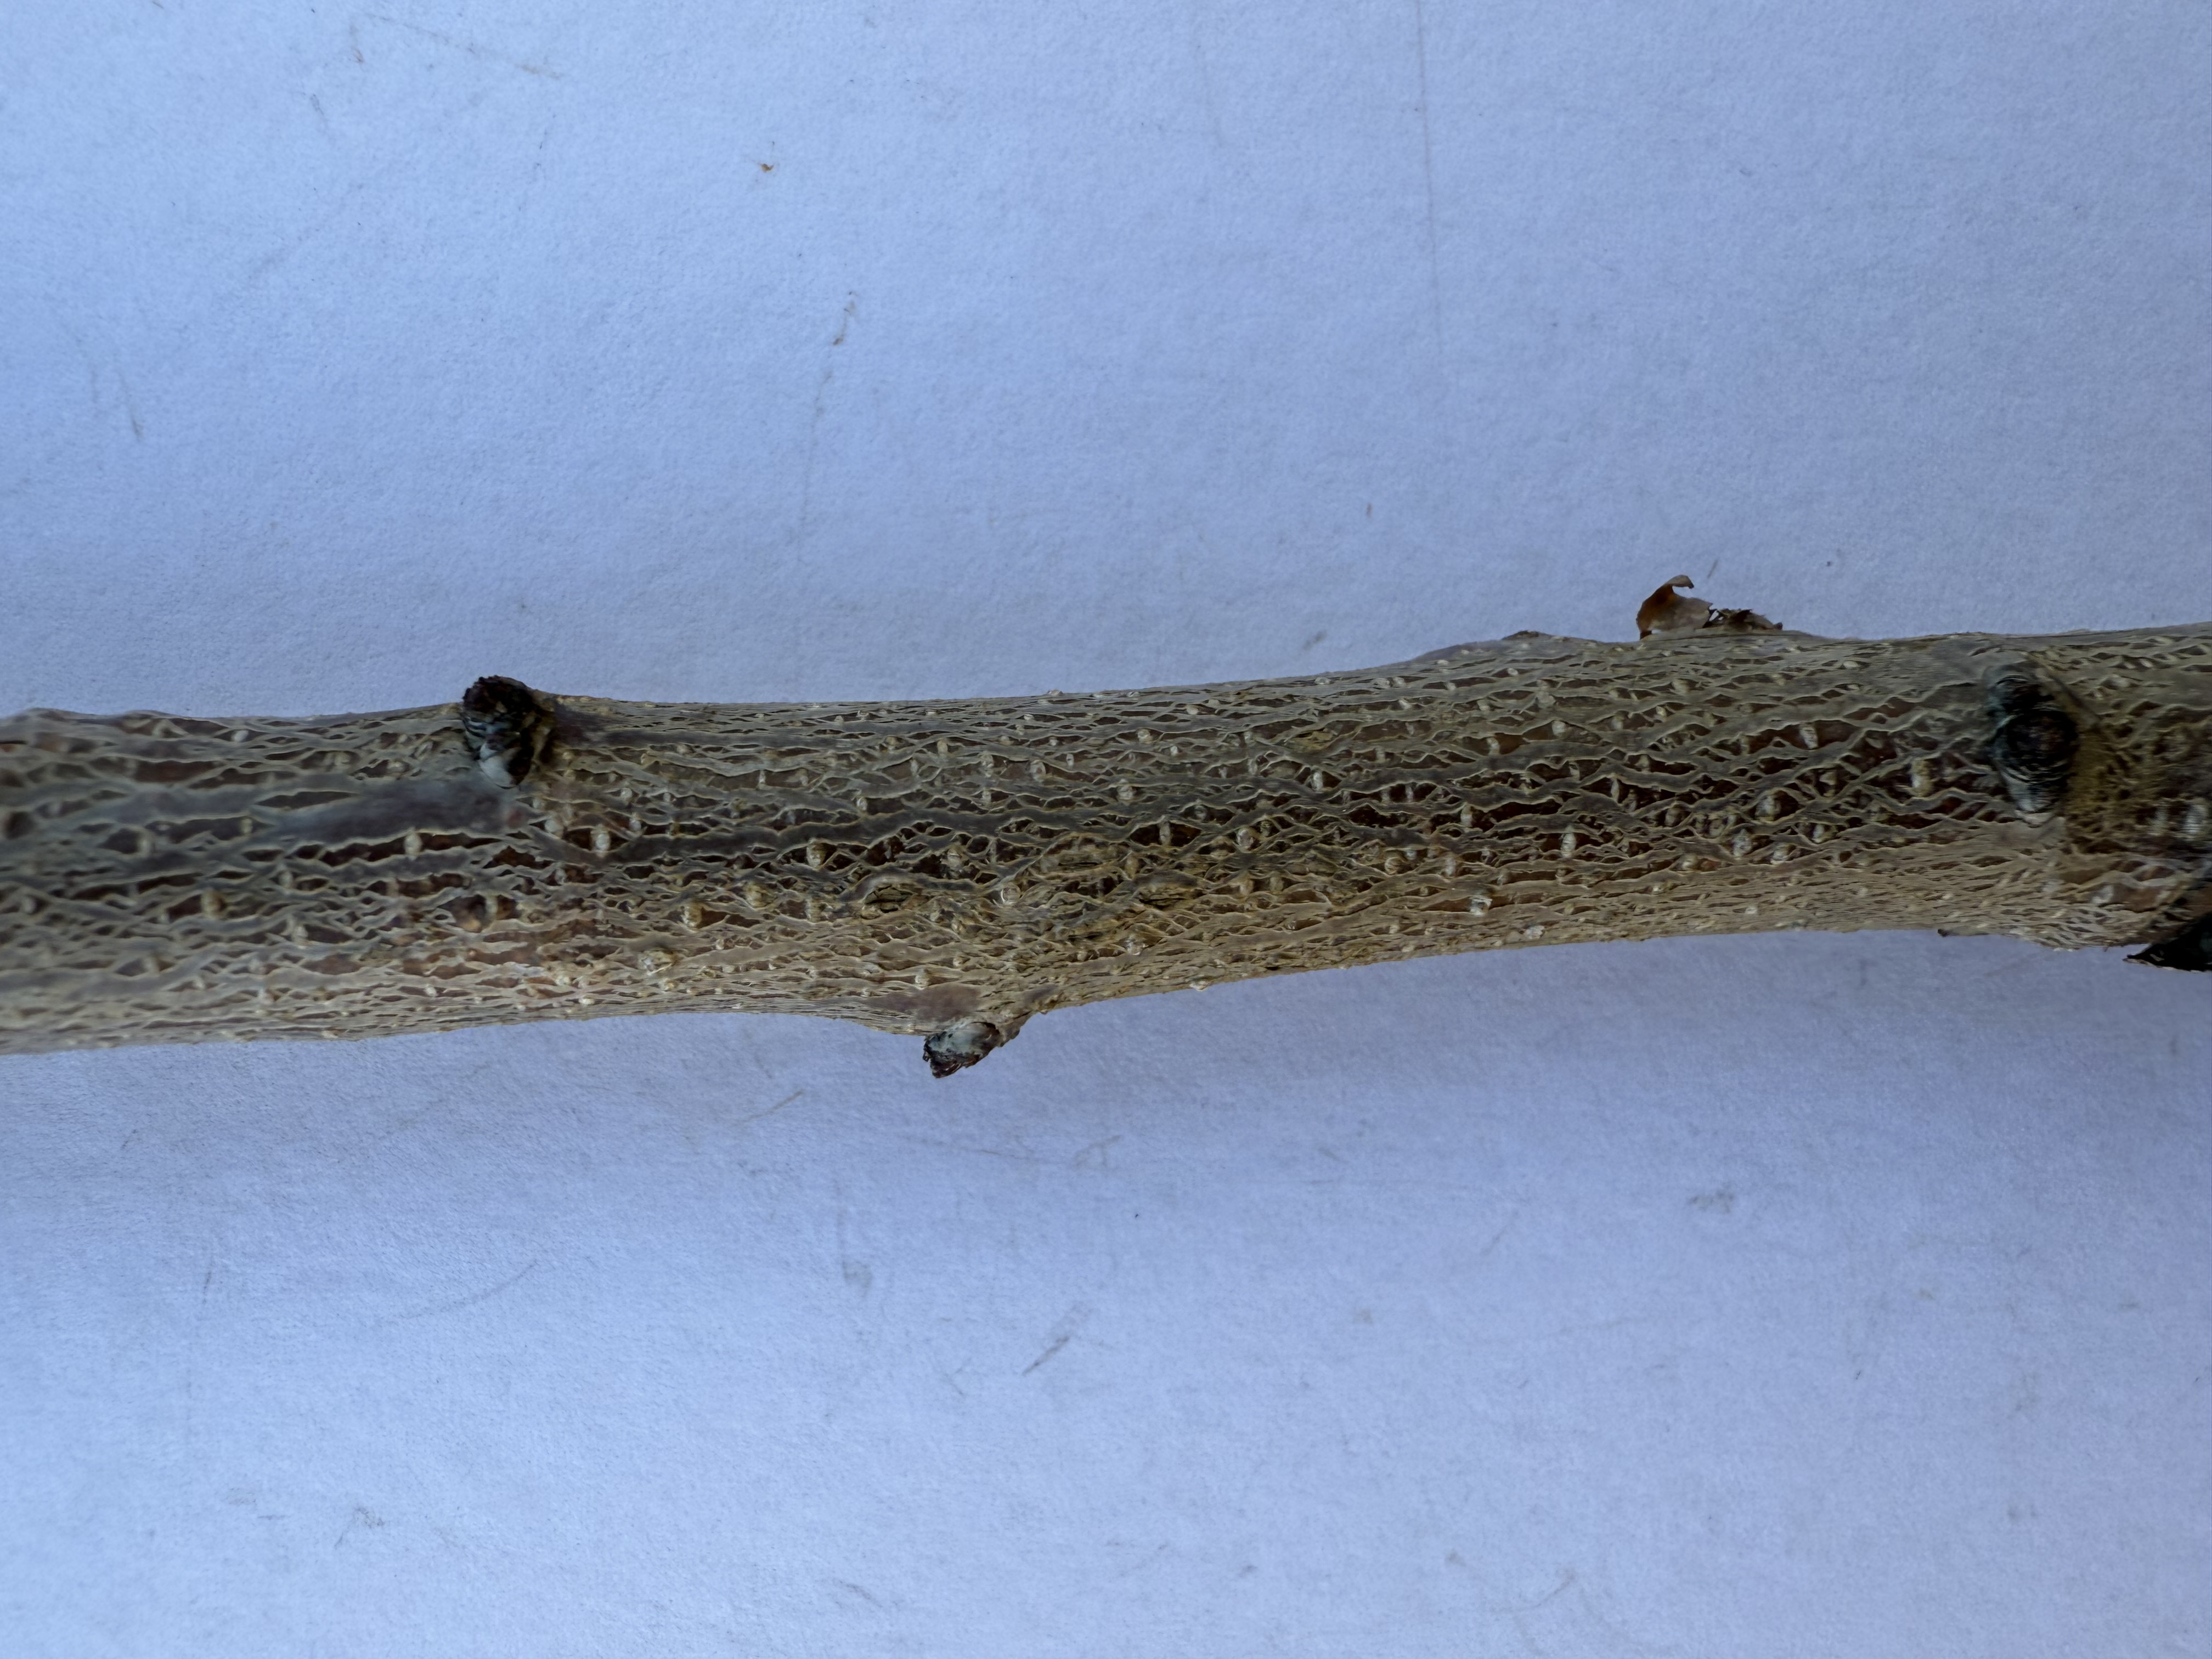
Variety: Sekerpare Apricot